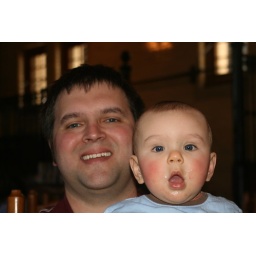
eating in the carriage house. they converted it into a restaurant. tables were set up in the horse stalls